2007 Cincinnati Bengals season

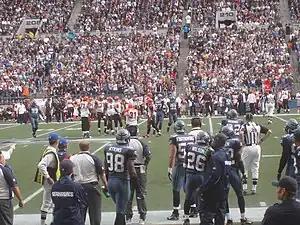
The Bengals at Seattle in week 3

Seahawk QB Matt Hasselbeck completed an 18-yard TD pass to WR Bobby Engram on that drive. Cincinnati responded with QB Carson Palmer completing a 35-yard TD pass to WR T. J. Houshmandzadeh. In the second quarter, the Bengals took the lead with kicker Shayne Graham getting a 43-yard field goal. However, Seattle took the lead with Hasselbeck completing a 42-yard TD to WR Deion Branch.